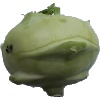
Label: kohlrabi